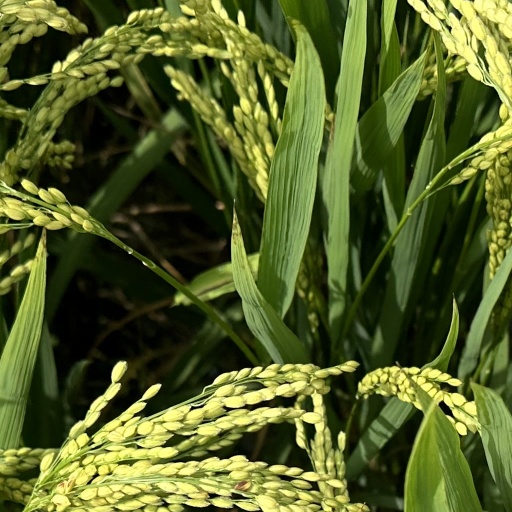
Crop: rice